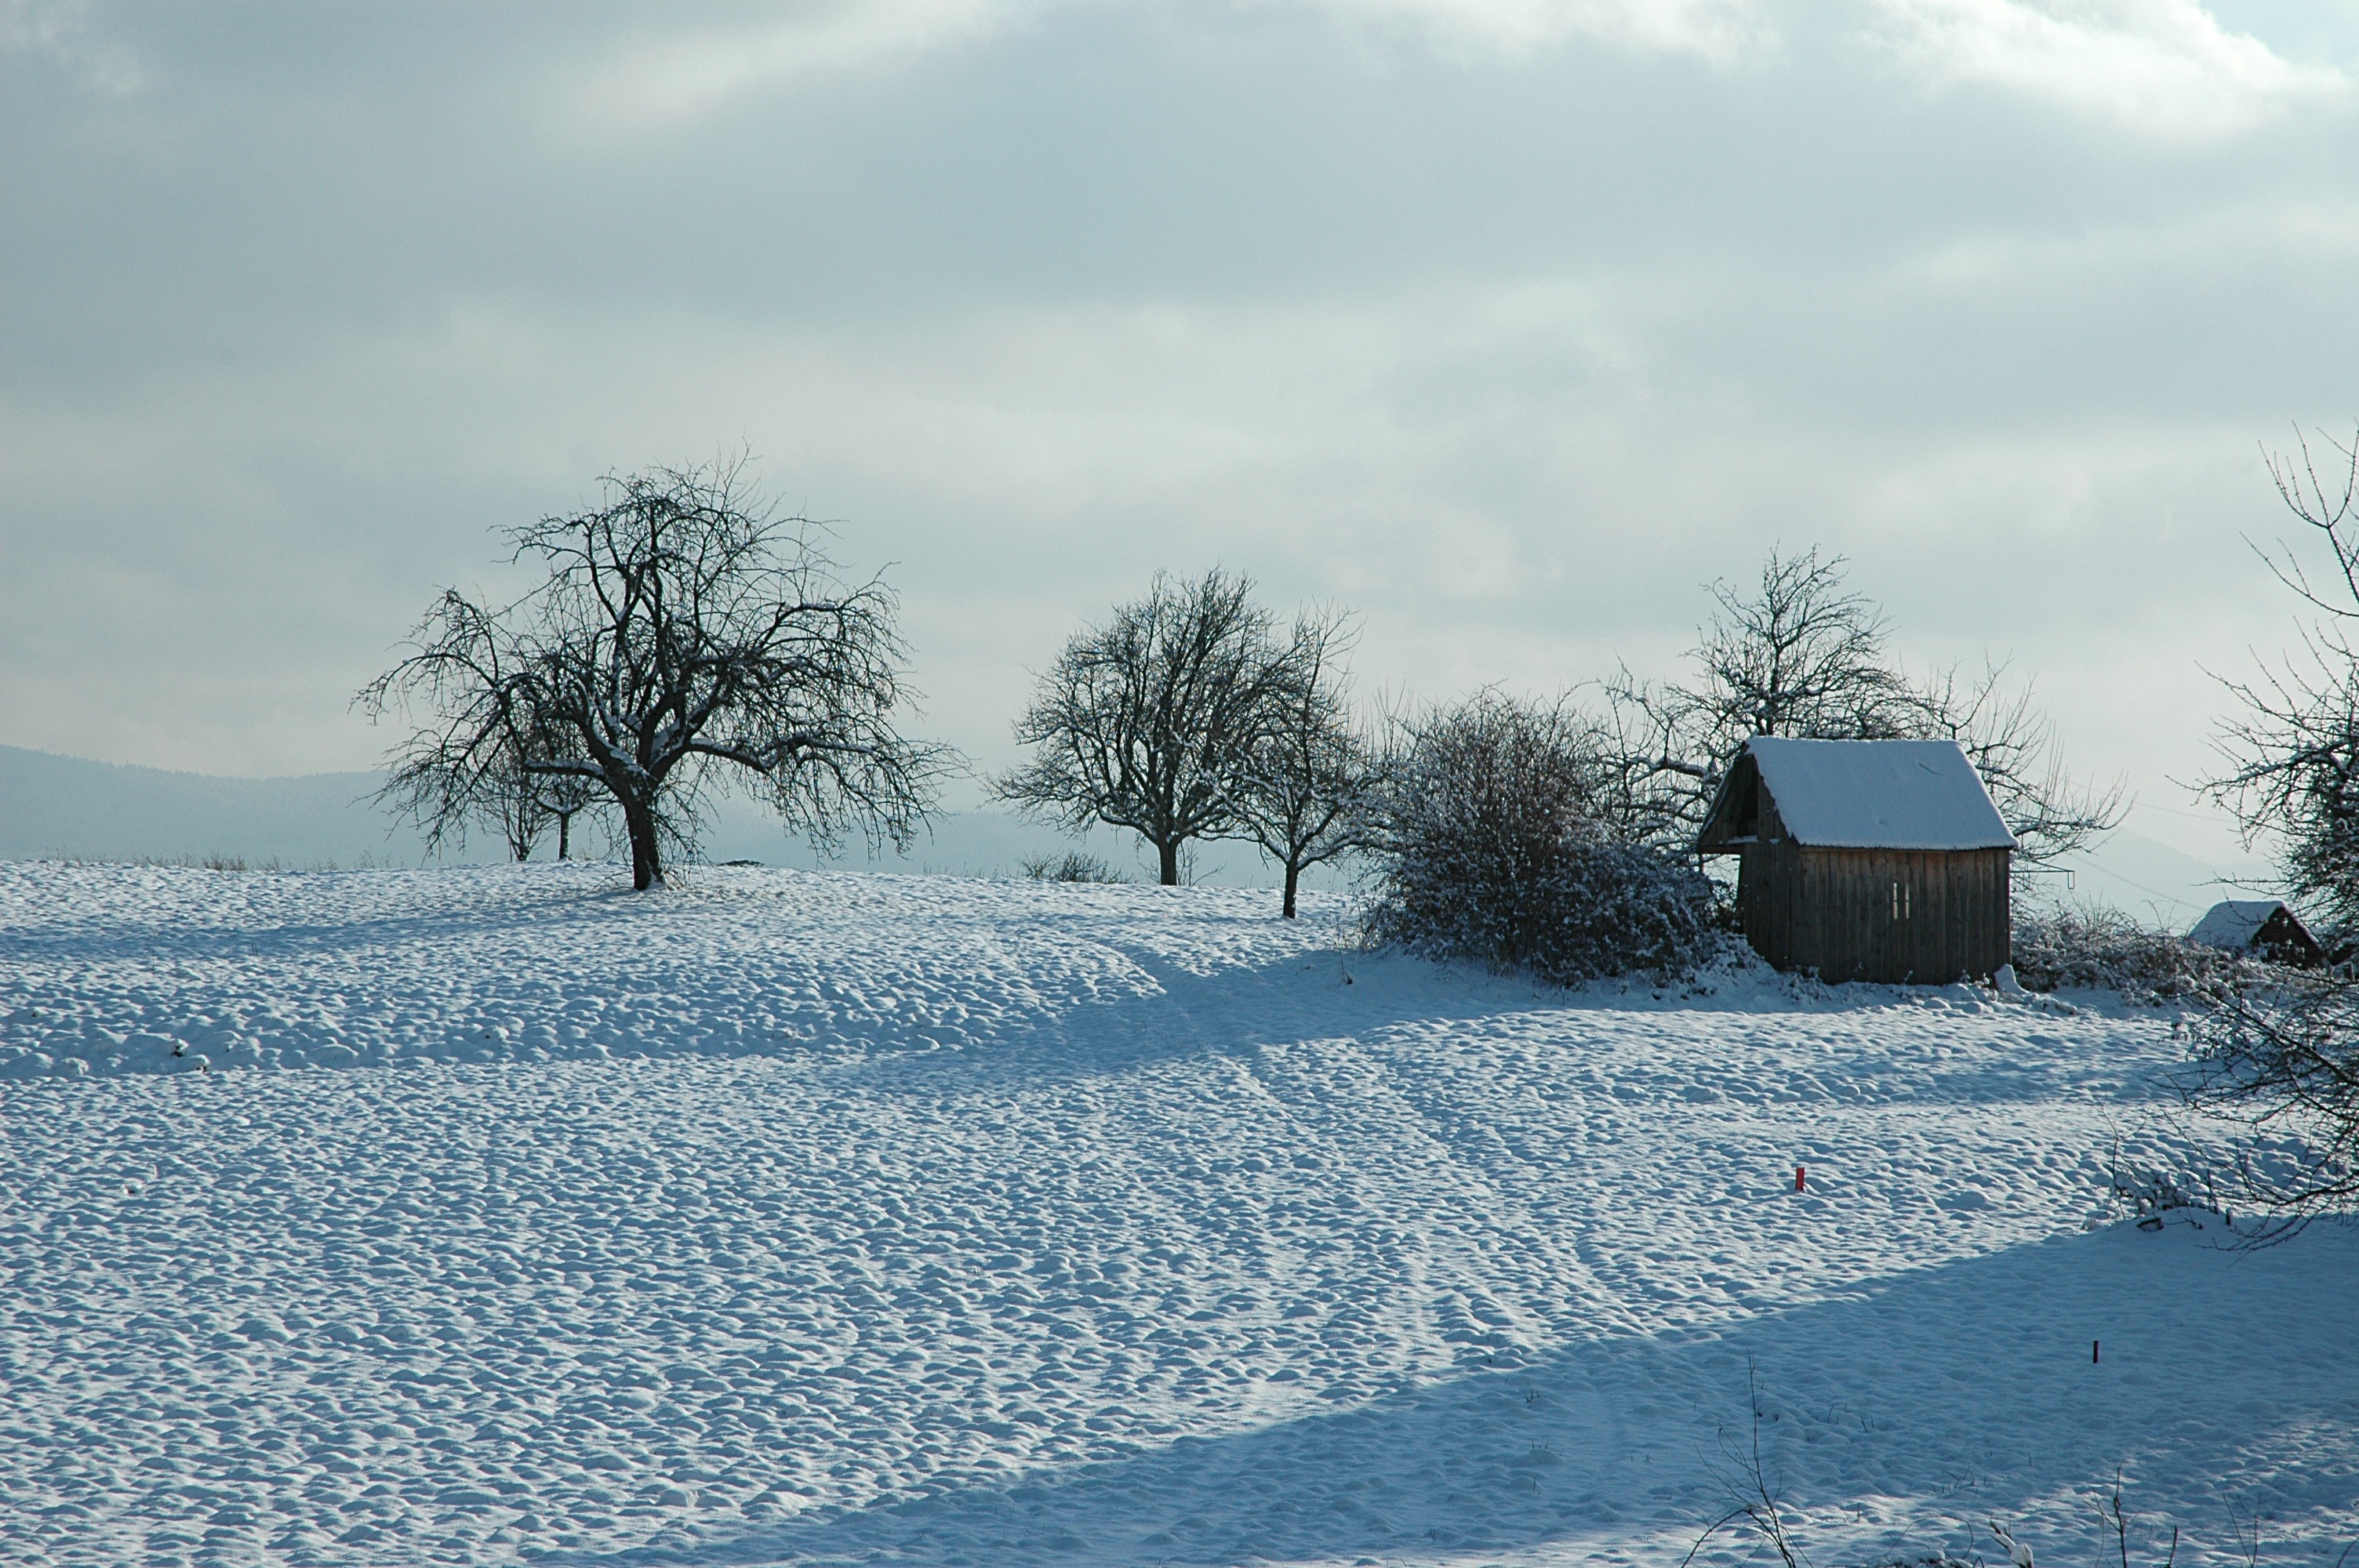
landscape, tree, mountain, snow, cold, winter, sky, morning, frost, atmosphere, walk, slope, weather, christmas, season, clouds, daylight, mood, wintry, traces, freezing, sylvester, more, black forest, ortenau